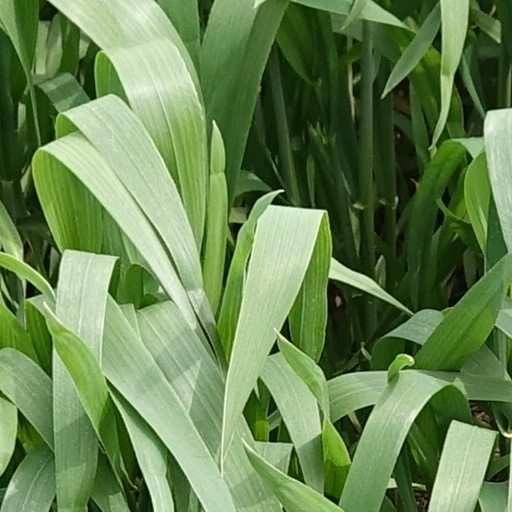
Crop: wheat